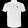
Label: T - shirt / top